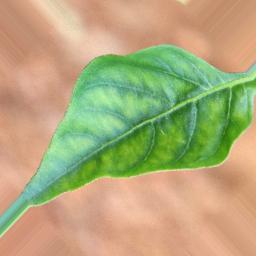
Label: healthy